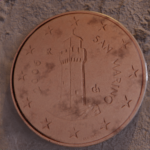
Coin value: 1cent
Country: sm
Edition: 1cent